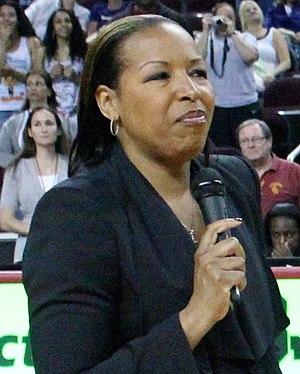
Cynthia Cooper, née le 14 avril 1963 à Chicago, est une joueuse américaine de basket-ball. Championne olympique en 1988 à Séoul puis médaillée de bronze lors de édition suivante à Barcelone, elle est également double championne du monde, en 1990 et 1986. Elle remporte également quatre titres de champion de la WNBA, étant récompensée de manière individuelle par deux titres de meilleure joueuse de la saison en 1997 et 1998, et de quatre titres de meilleure joueuse des Finales WNBA. Elle se consacre ensuite à une carrière d'entraîneuse, débutant avec la franchise du Mercury de Phoenix.